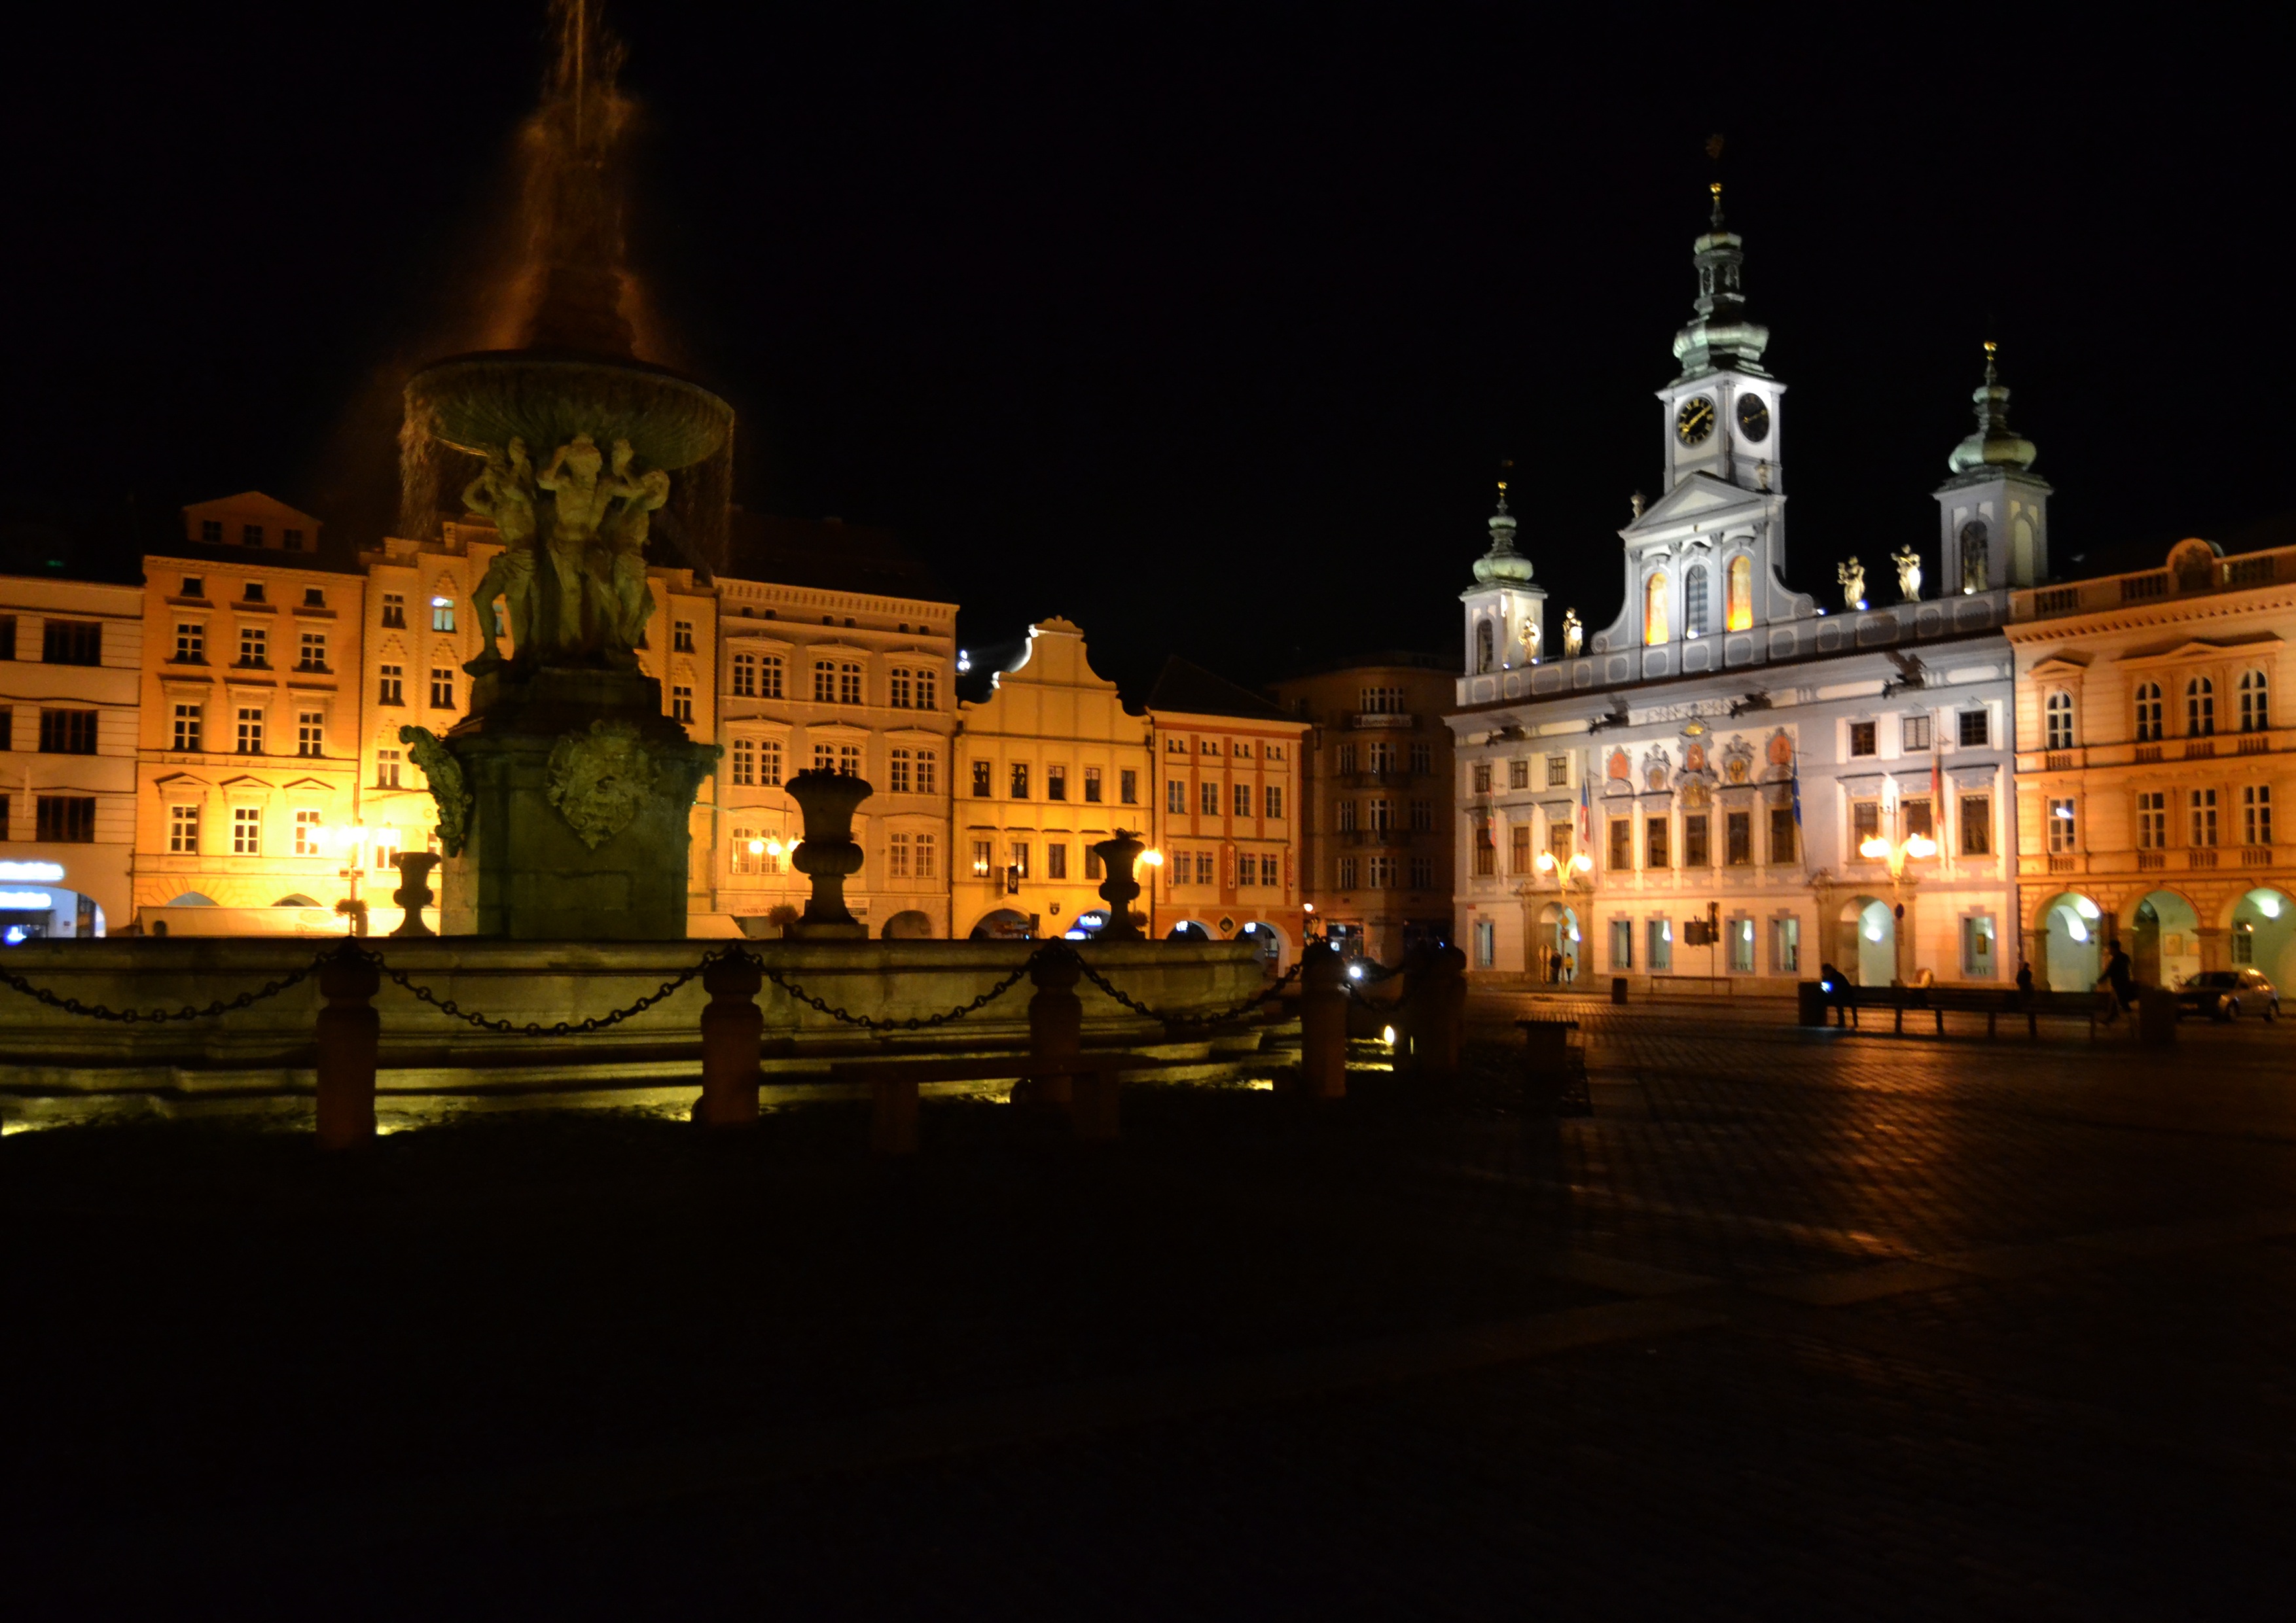
architecture, night, palace, city, cityscape, dusk, evening, reflection, plaza, square, landmark, old town, fountain, town square, historical, south bohemia, night lights, city center, evening light, the markt